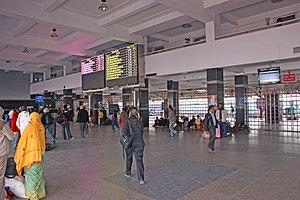
La salle des départs et arrivées de la gare de New Delhi.
La gare de New Delhi est la principale gare ferroviaire de New Delhi, la capitale de l'Inde. Elle est située à environ deux kilomètres au nord de Connaught Place entre les quartiers du Vieux Delhi et de Pahar Ganj.